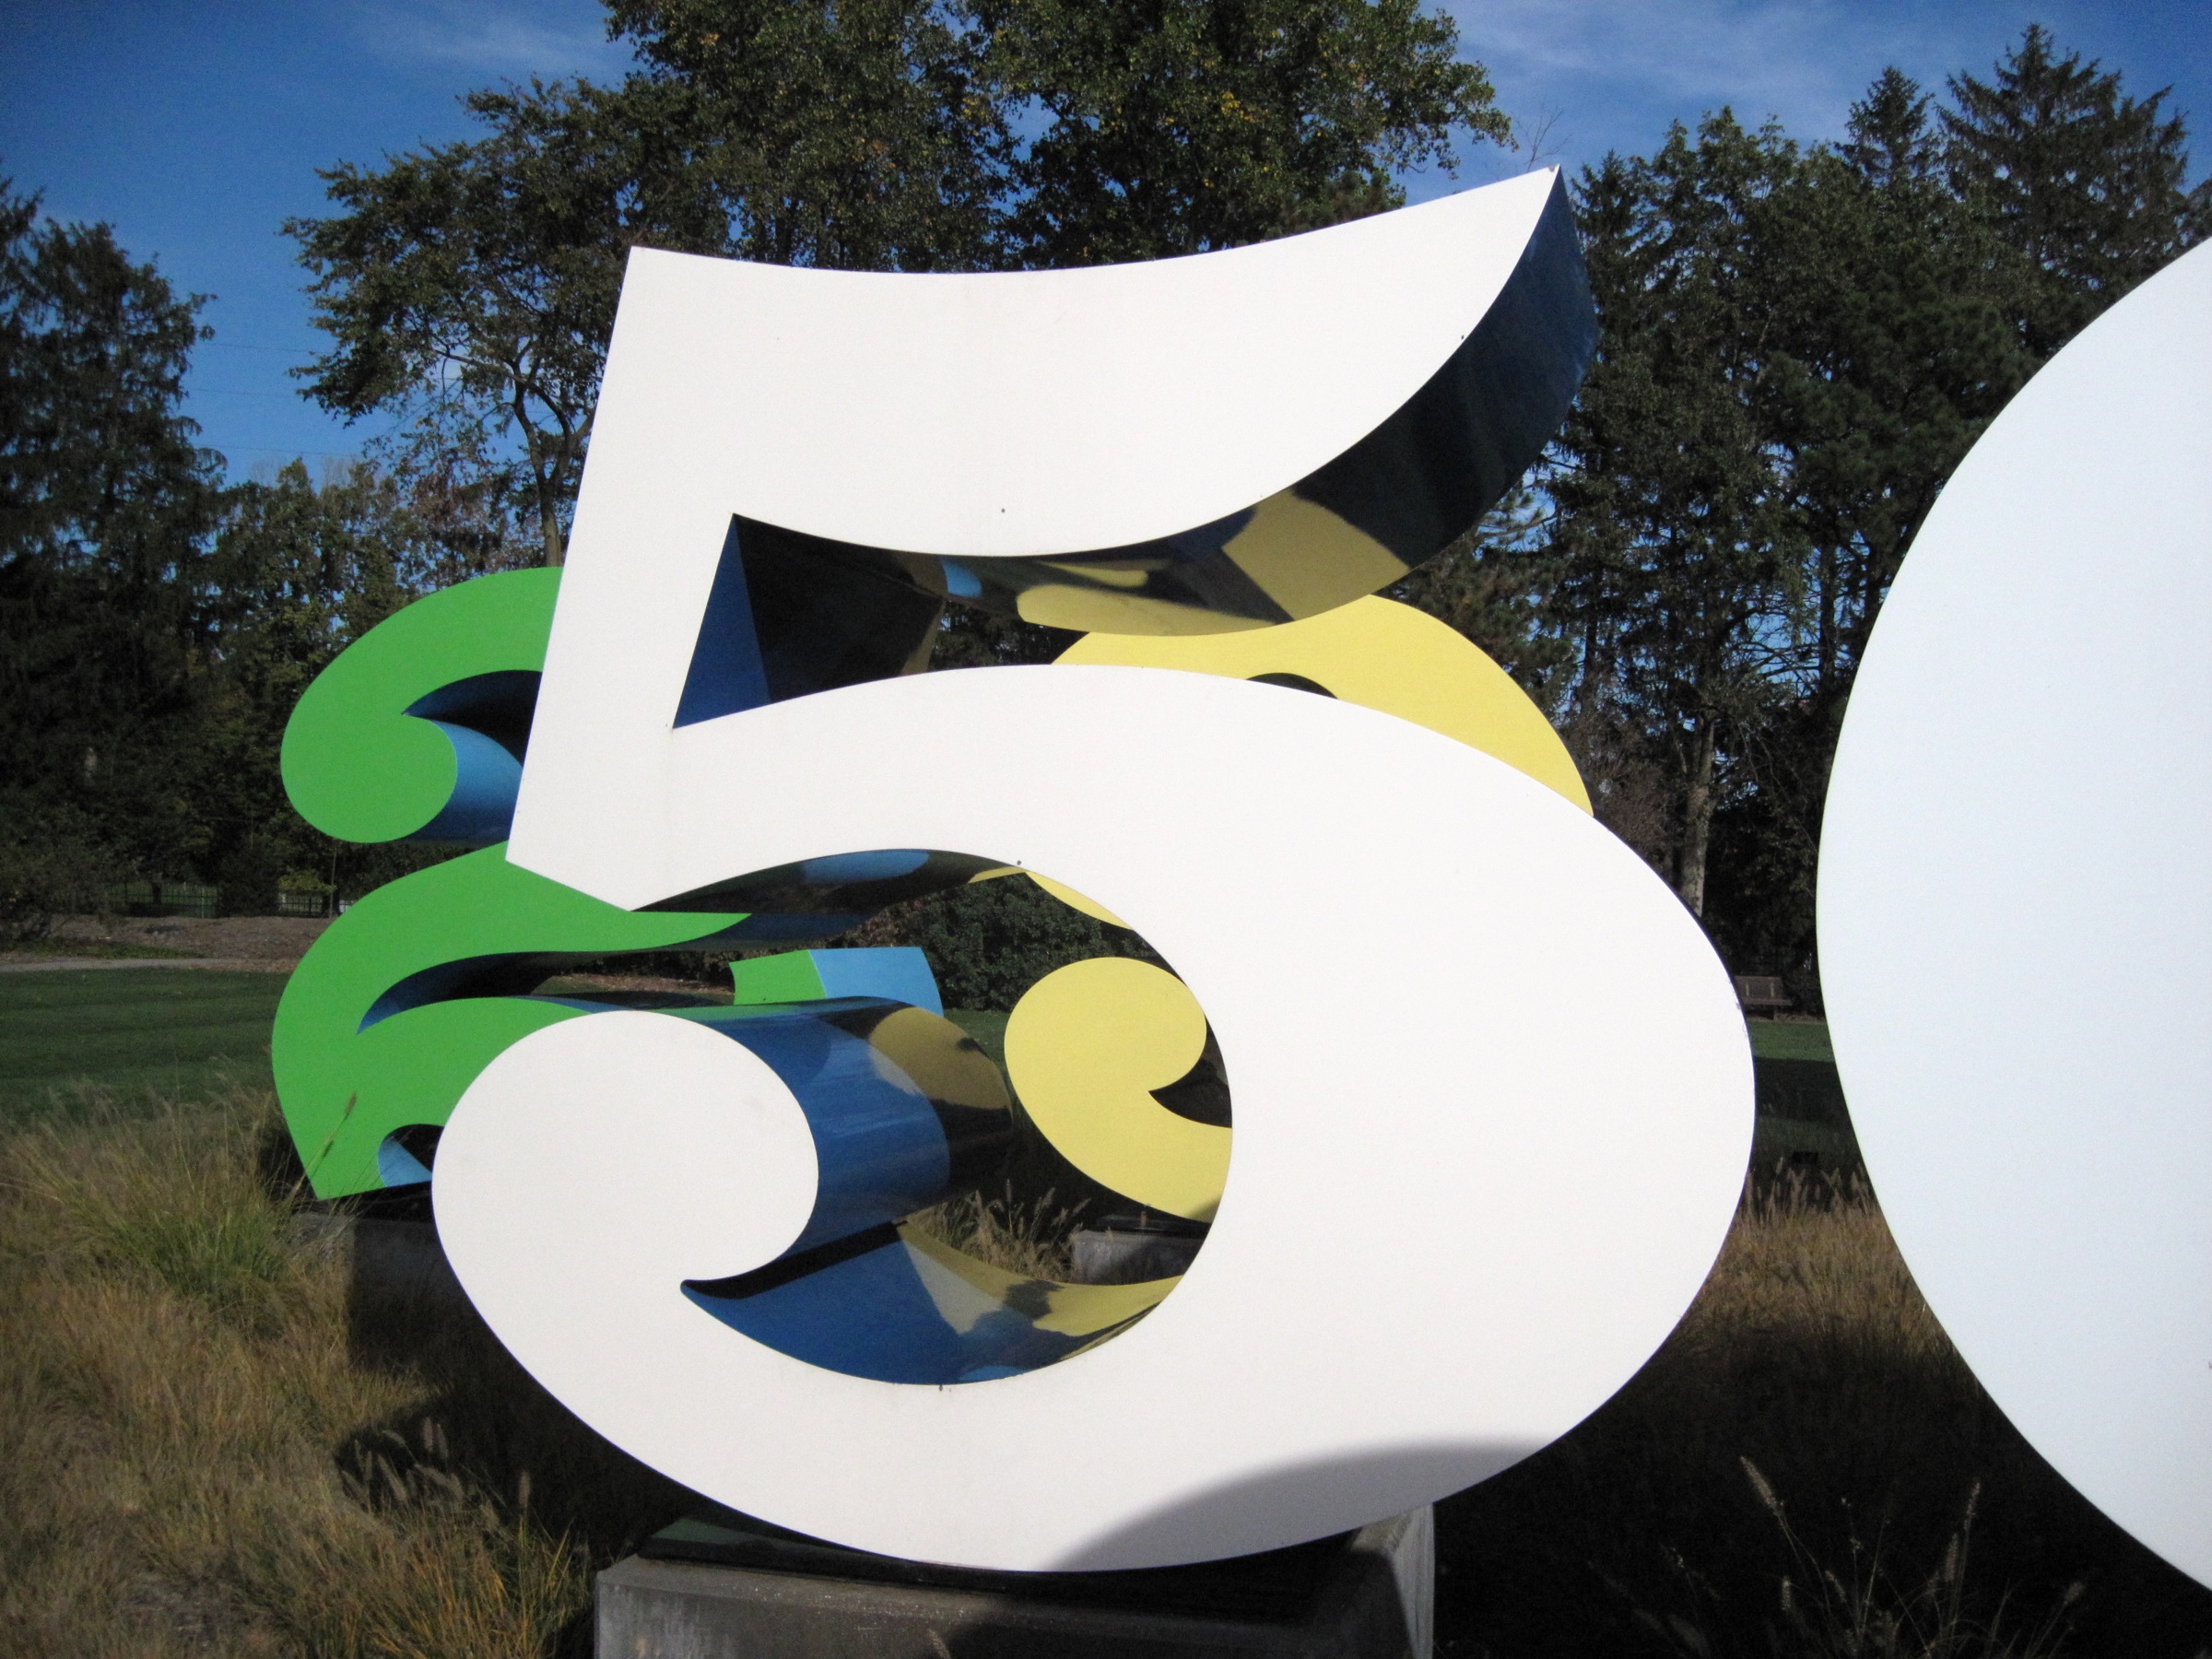
museum, blue, sculpture, art, illustration, indianapolis, ima, cartoon